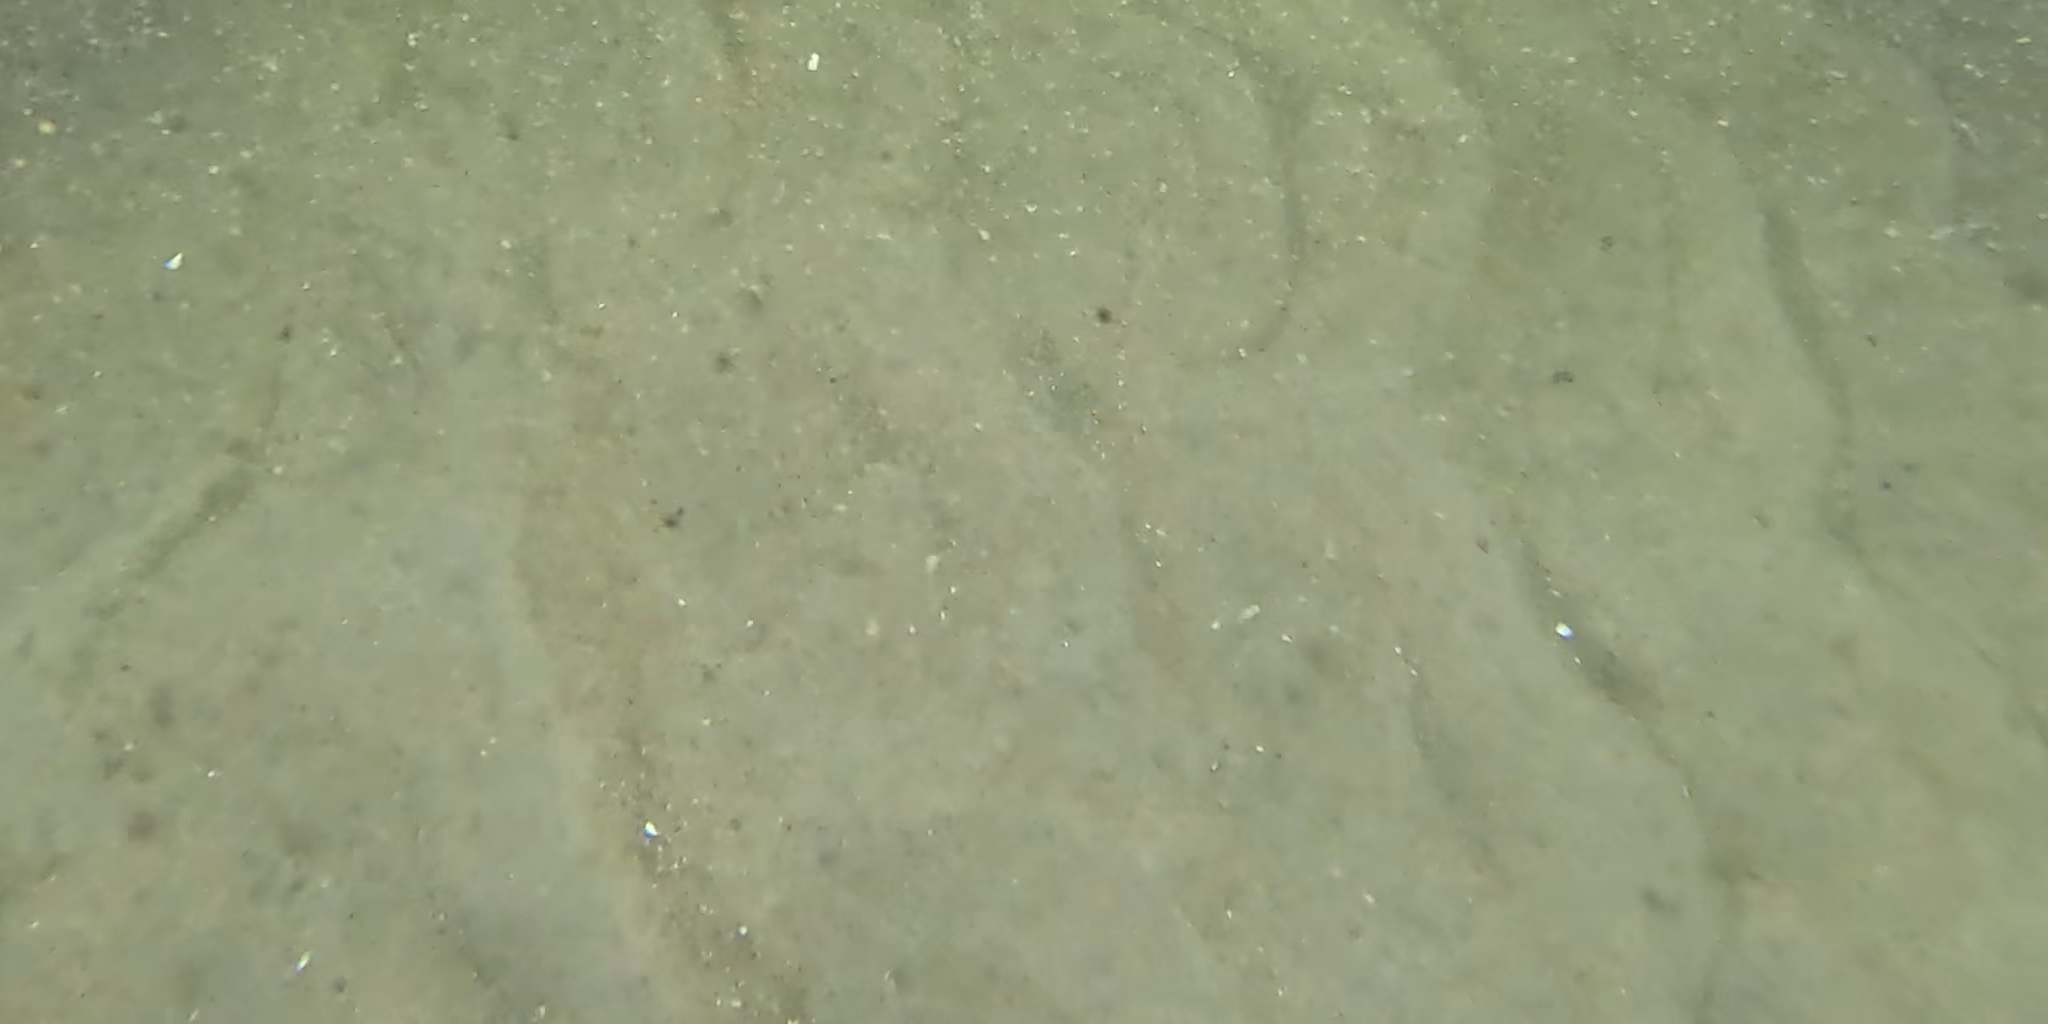
Seabed habitat: sand